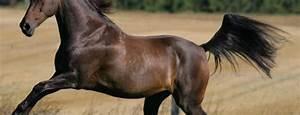
horse